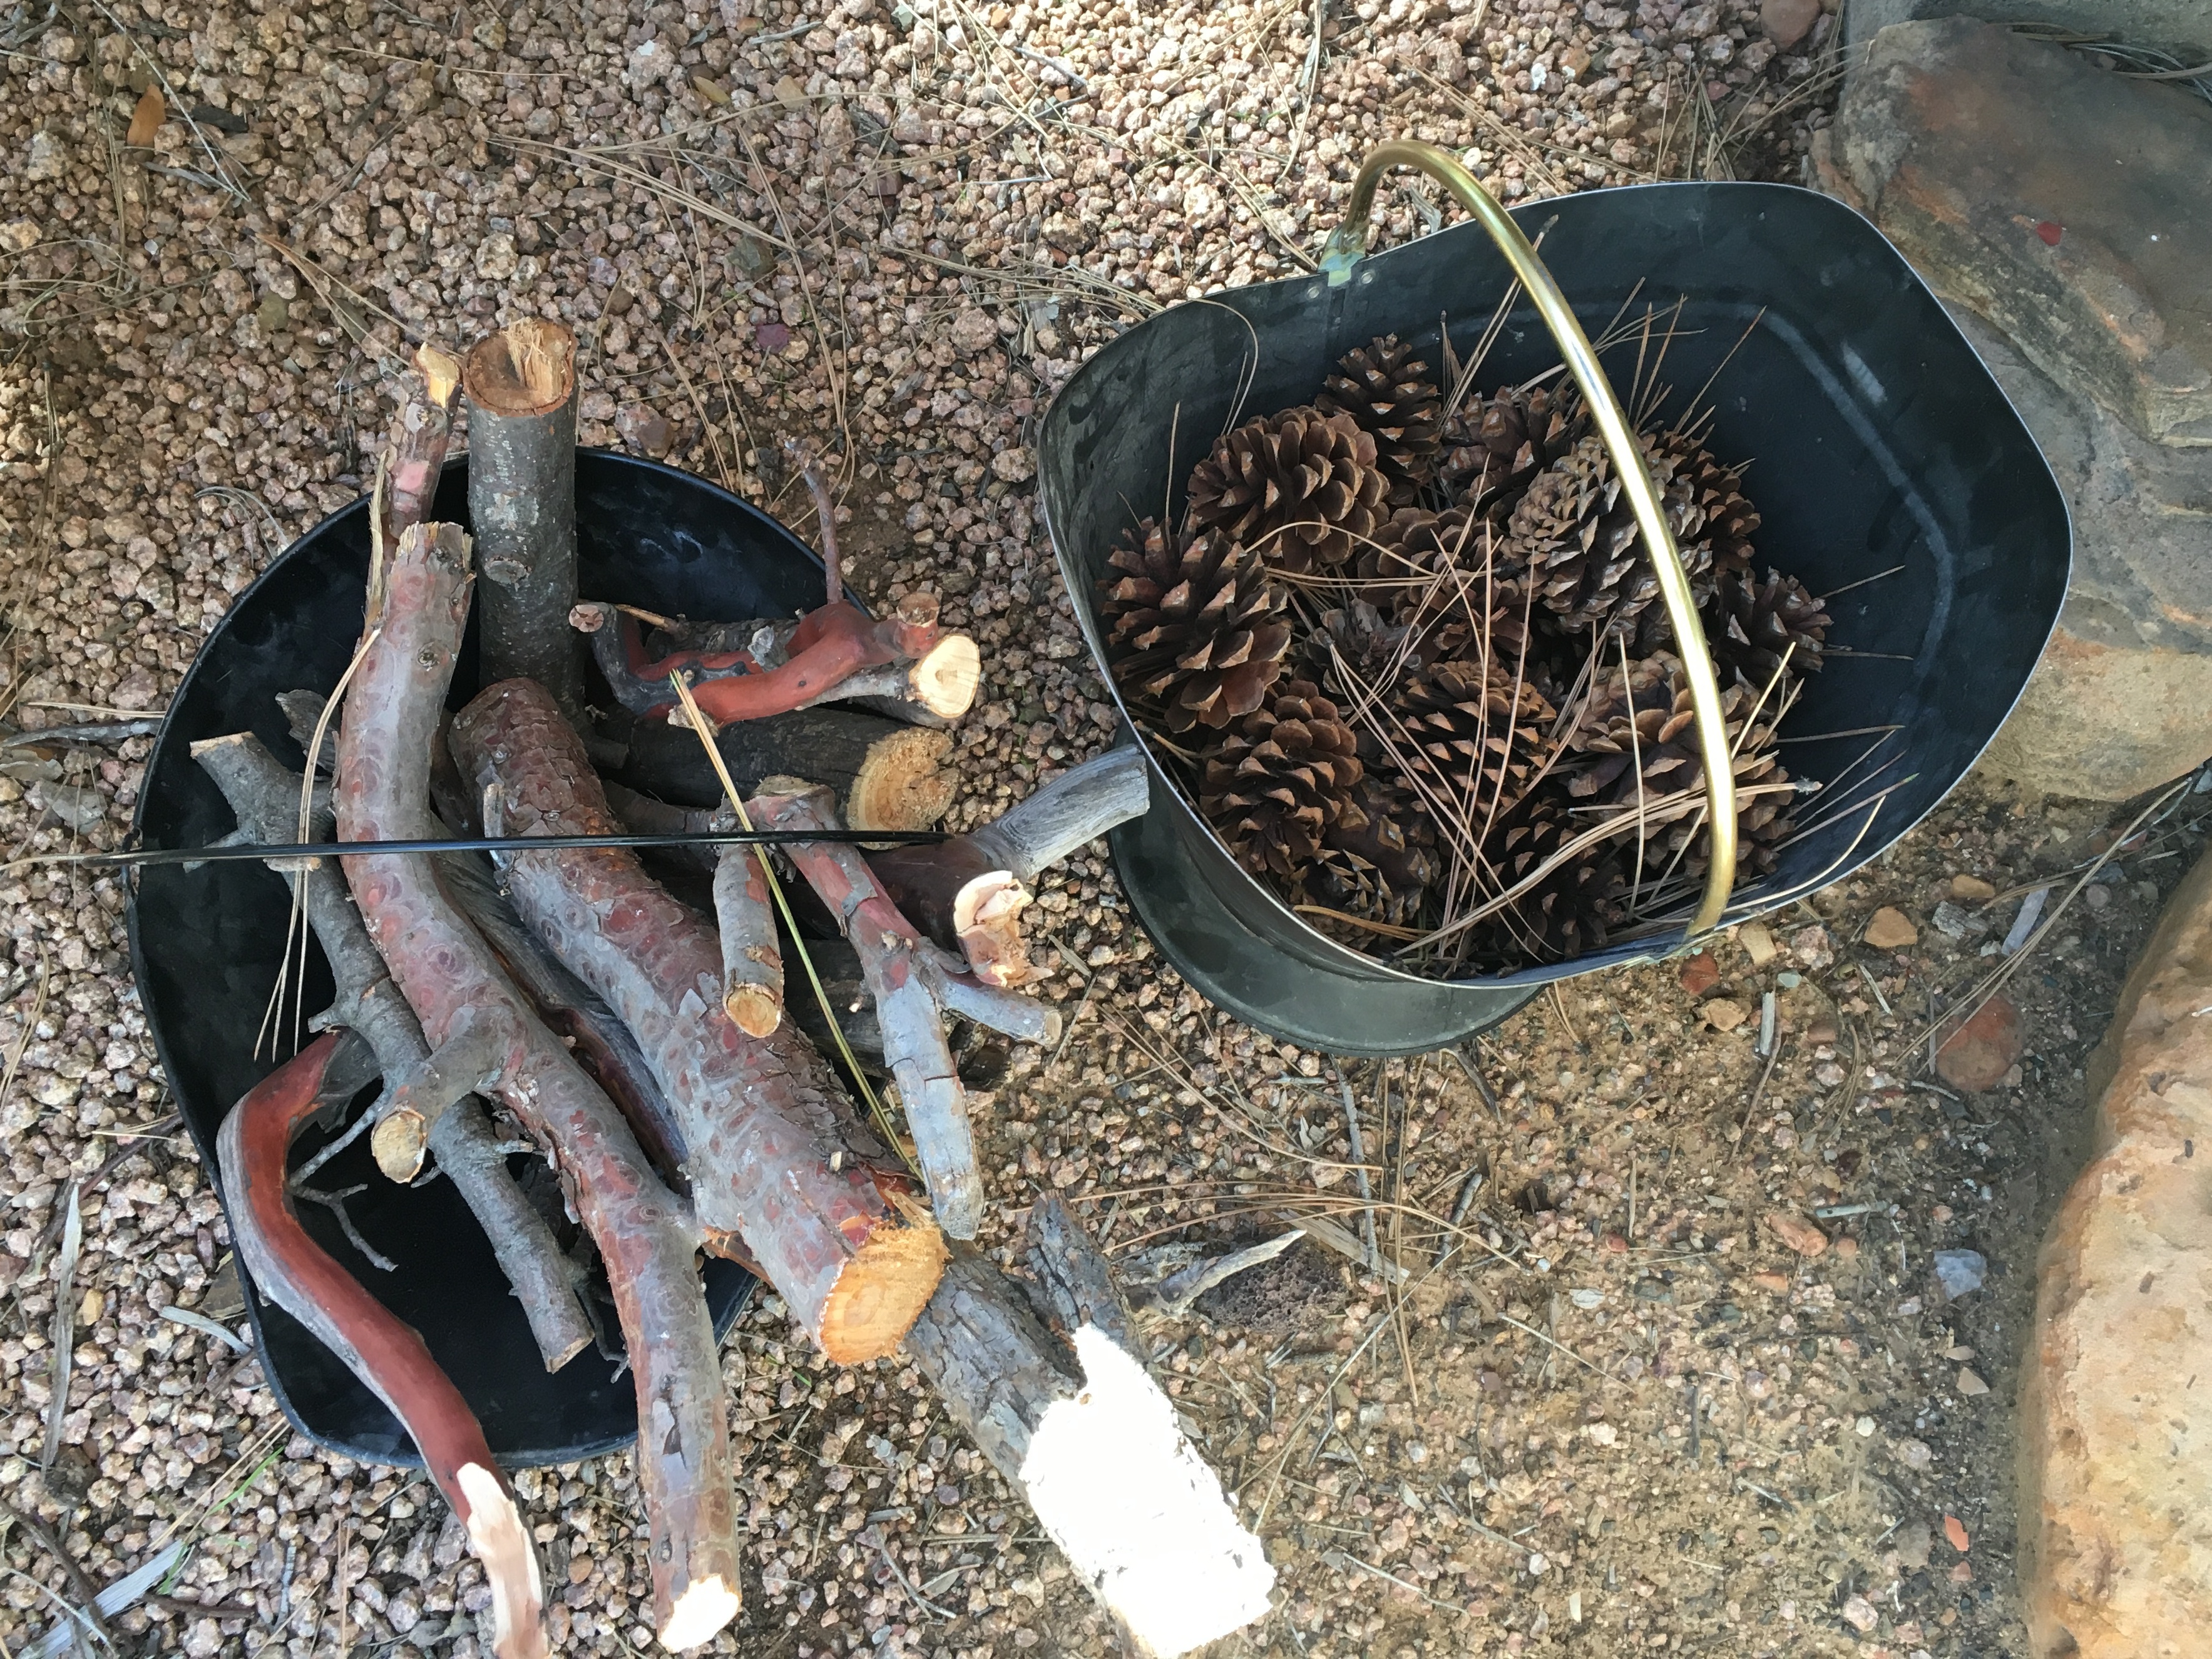
food, seafood